Inishbofin, County Galway

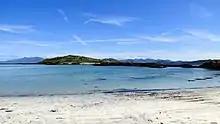
Dumhach Beach in the east of Inishbofin

The island's population has shrunk dramatically since pre-famine times. In 1837, 1462 people lived on Inishbofin. By 1881, the number was down to 959. In 1990, there were around 200 inhabitants, the 2011 Census found just 160 inhabitants.